Tenpō

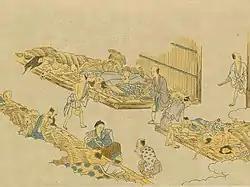
Tenpō famine

The Great Tenpō famine of the 1830s was a devastating period in which the whole of Japan, but especially Honshu, experienced a sudden decrease in temperature and loss of crops, and in turn, merchant prices began to spike. Many starved to death during this grim time: "The death rate for a village in the northeast rose to thirty-seven per thousand and that for the city of Takayama was nearly forty-five". As crops continued to decline in the countryside, prices increased, and a shortage of supplies left people competing to survive on meager funds. The rising expense of rice in particular, a staple food of the Japanese, was a firm blow to both the economy and the people, who starved because of it. Some even resorted to "eating leaves and weeds, or even straw raincoats".